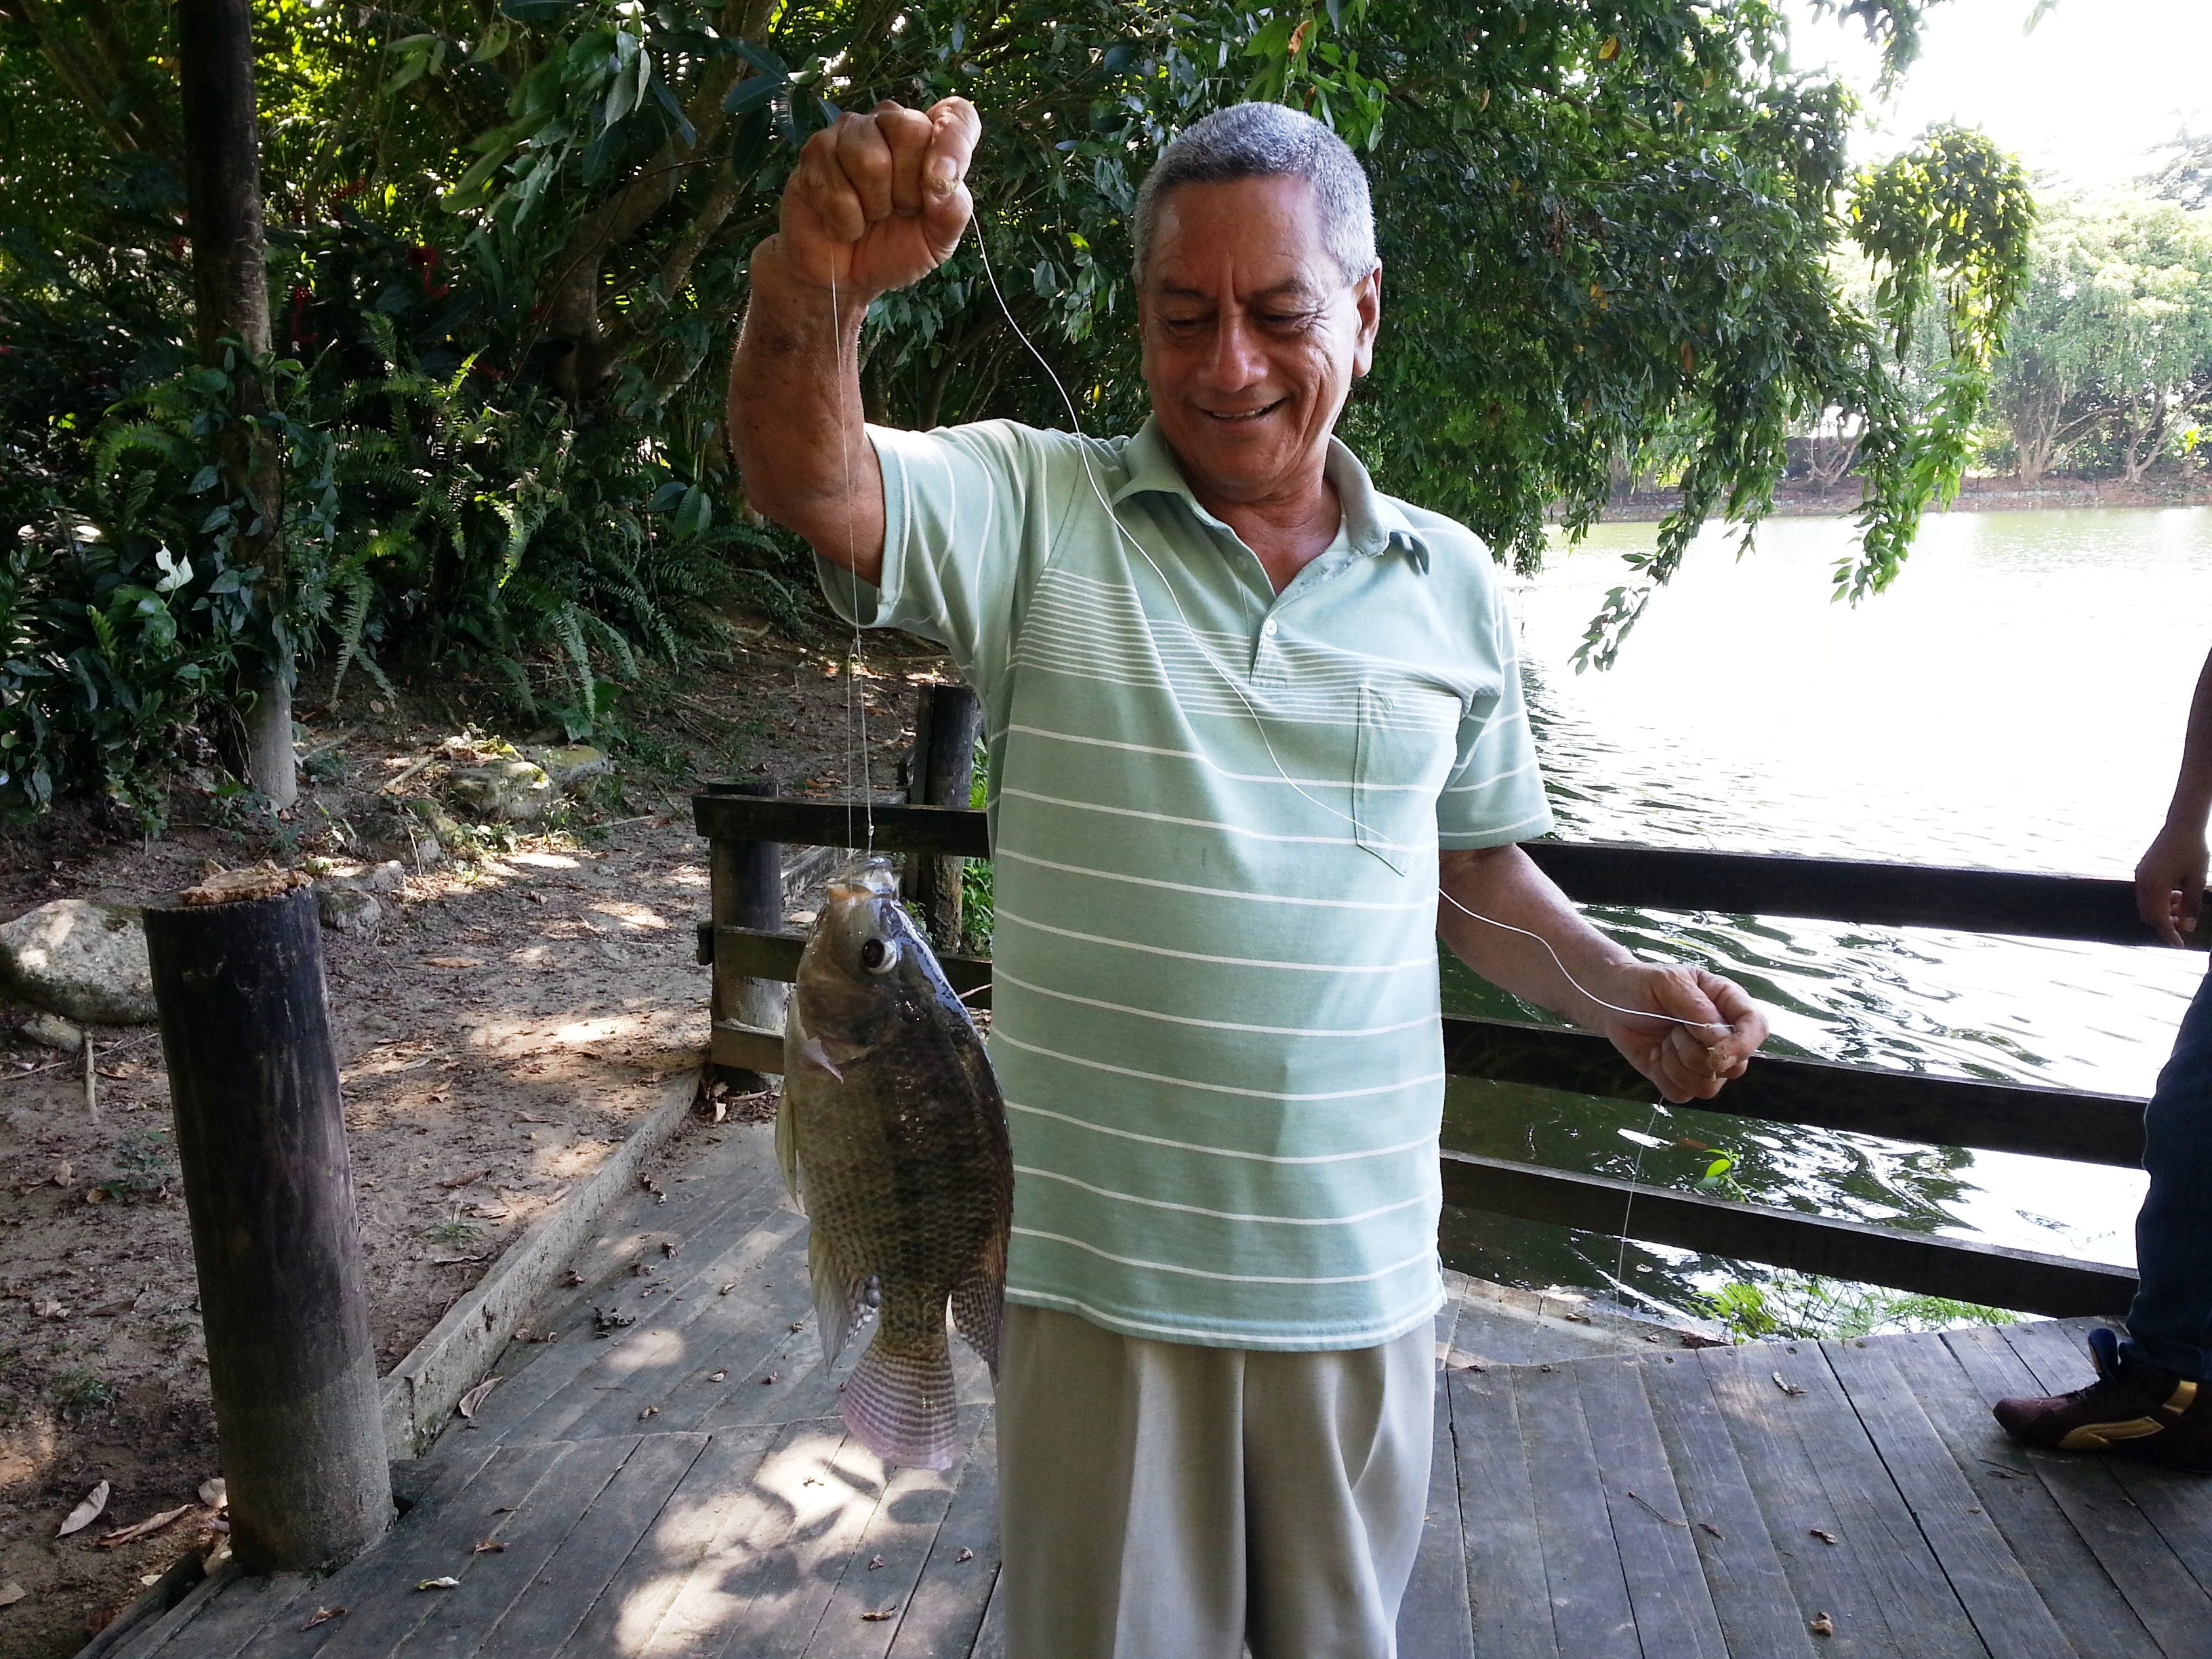
tree, plant, vacation, recreation, fishing, leisure, elder, vertebrate, satisfaction, outdoor structure